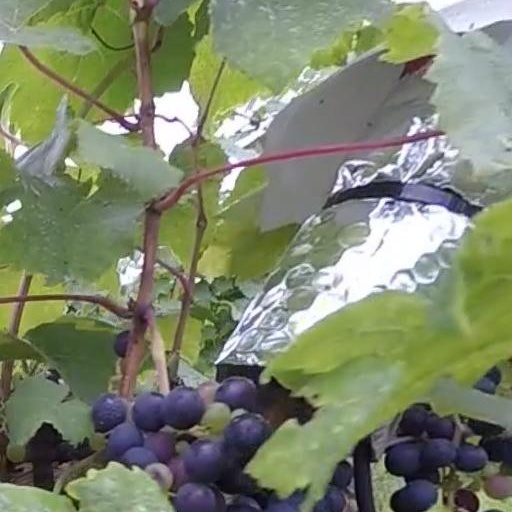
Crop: grape